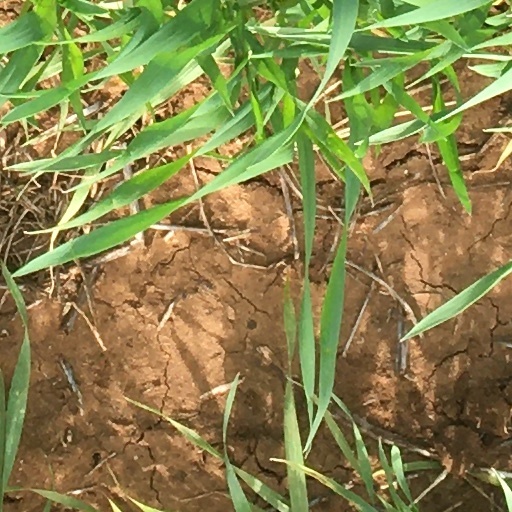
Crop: wheat